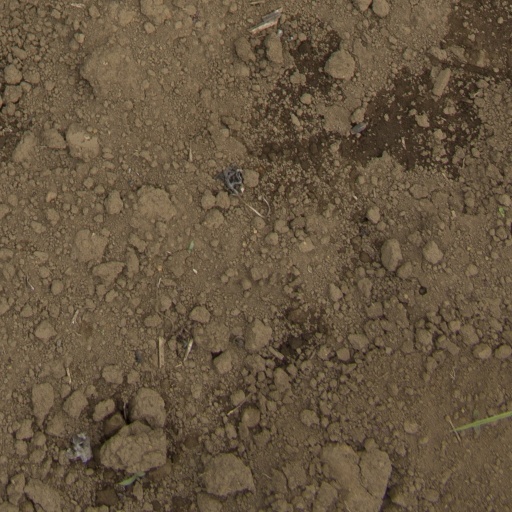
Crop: Jerusalem artichoke